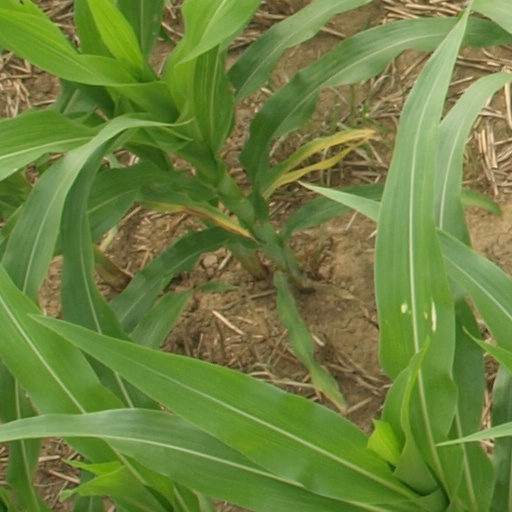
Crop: maize; corn